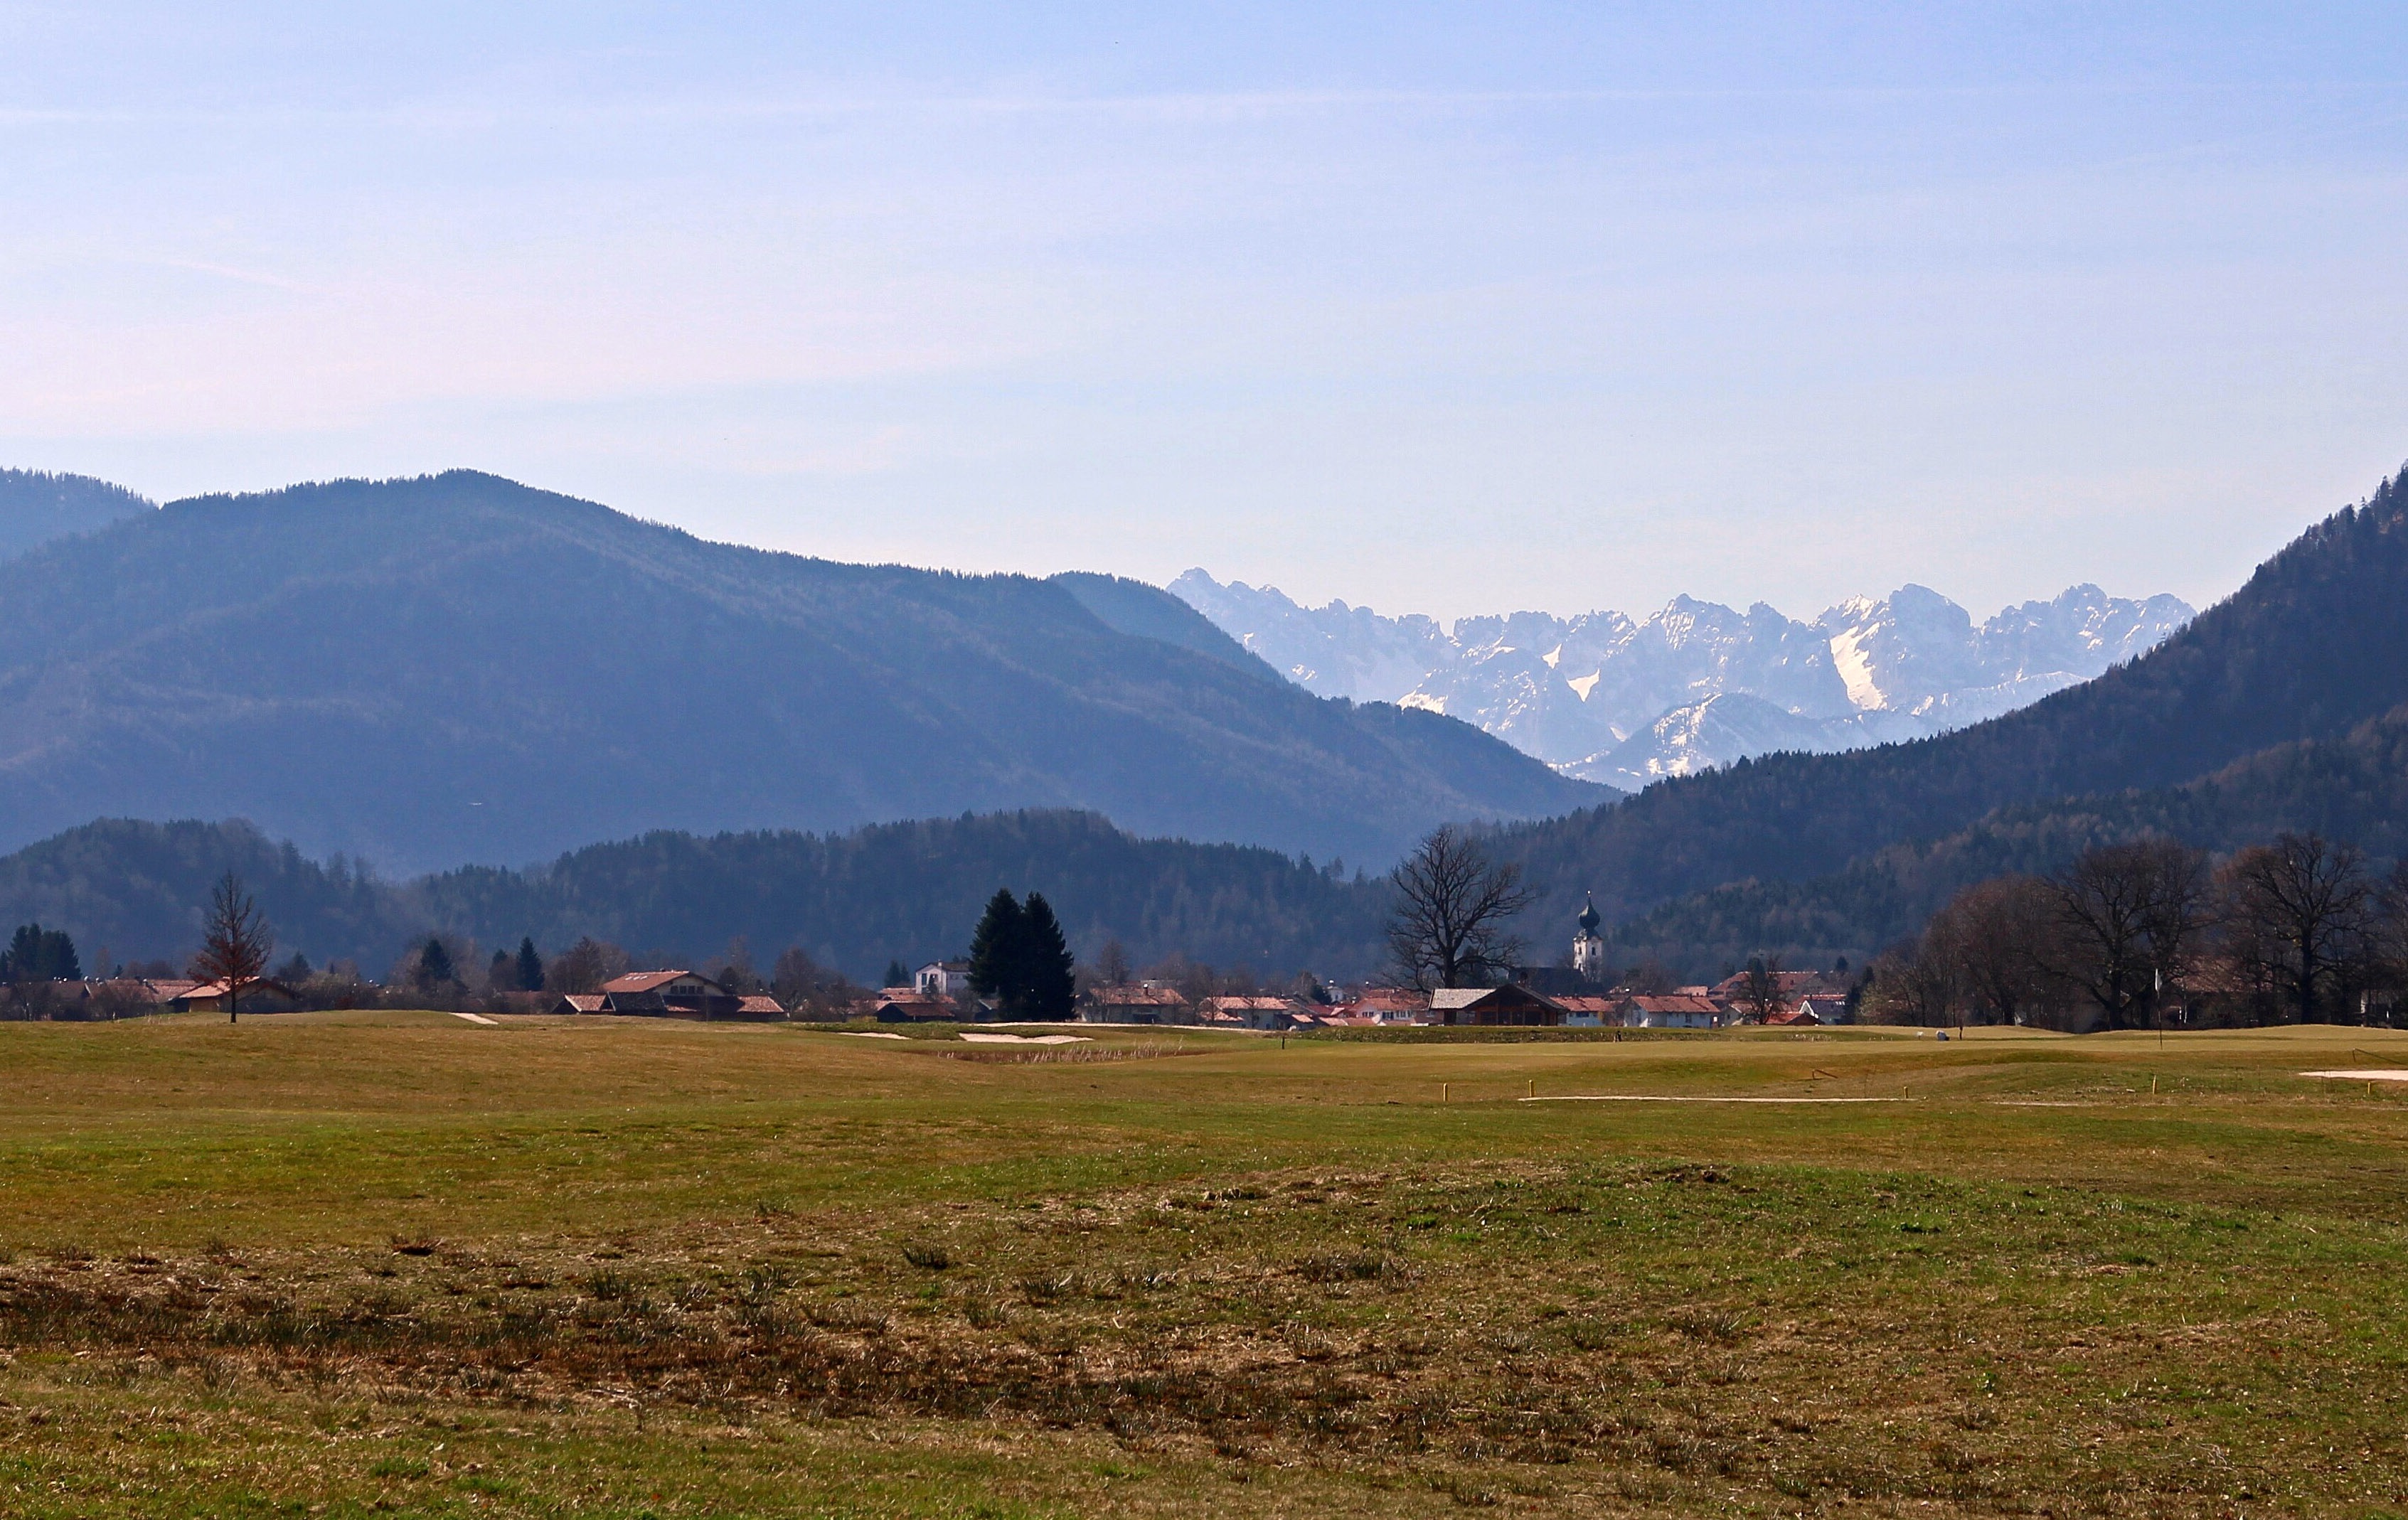
landscape, nature, wilderness, mountain, field, meadow, prairie, hill, valley, mountain range, panorama, village, pasture, ridge, plain, mountains, alps, grassland, plateau, fell, loch, rural area, landform, chiemgau, geographical feature, mountainous landforms, grassau